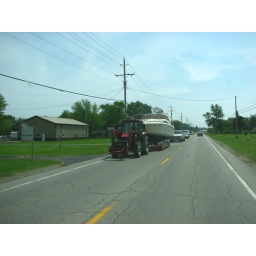
A boat being driven down the main street in Marblehead